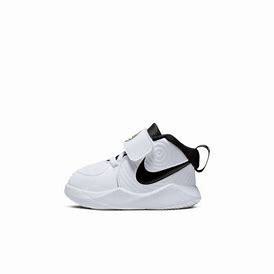
Brand: Nike
Model: Team Hustle D 9